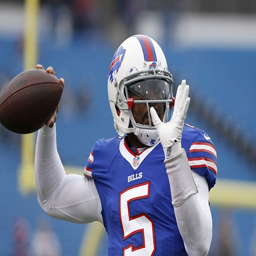
american football player throws a pass before a game against sports team .